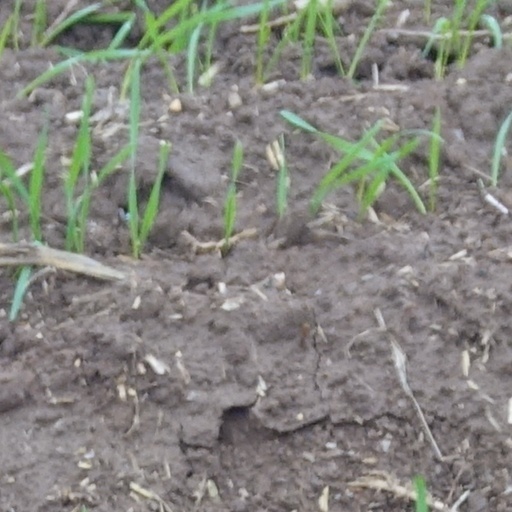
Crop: wheat